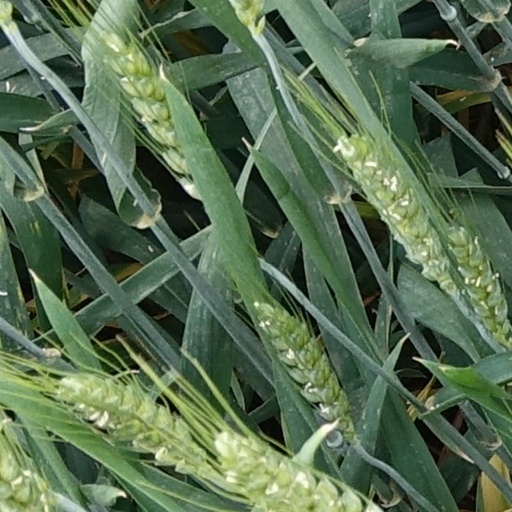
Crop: wheat